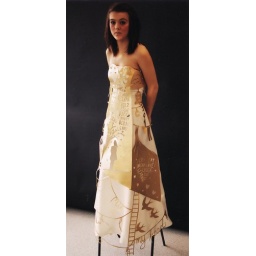
Full length, hand cut paper dress for A level Personal Study inspired by the work of Rob Ryan.